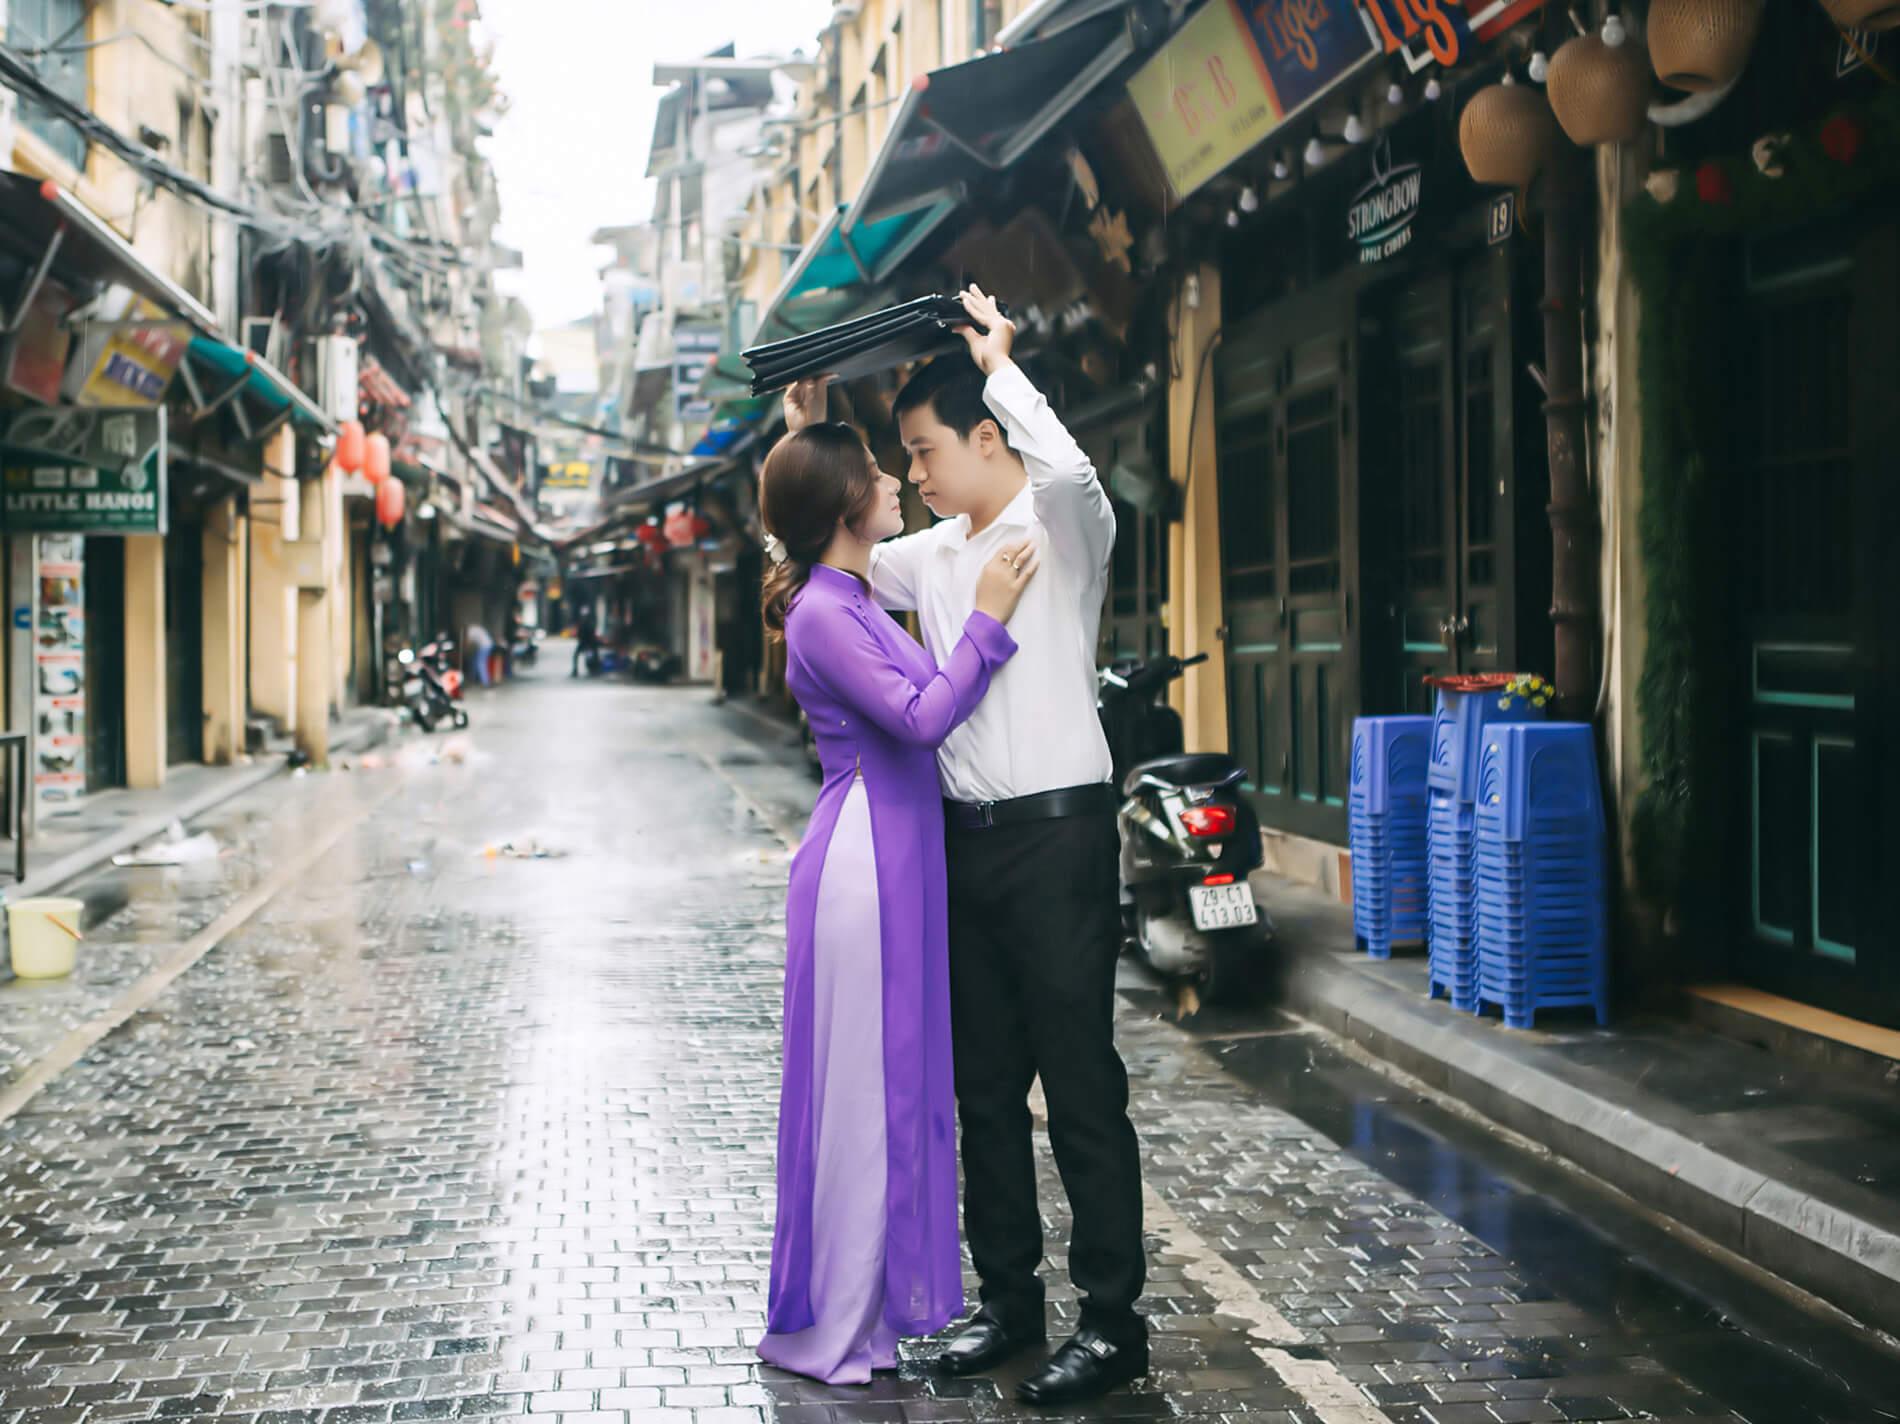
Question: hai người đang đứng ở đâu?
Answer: trên một dãy phố